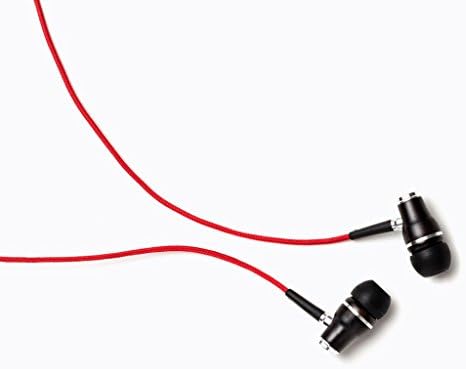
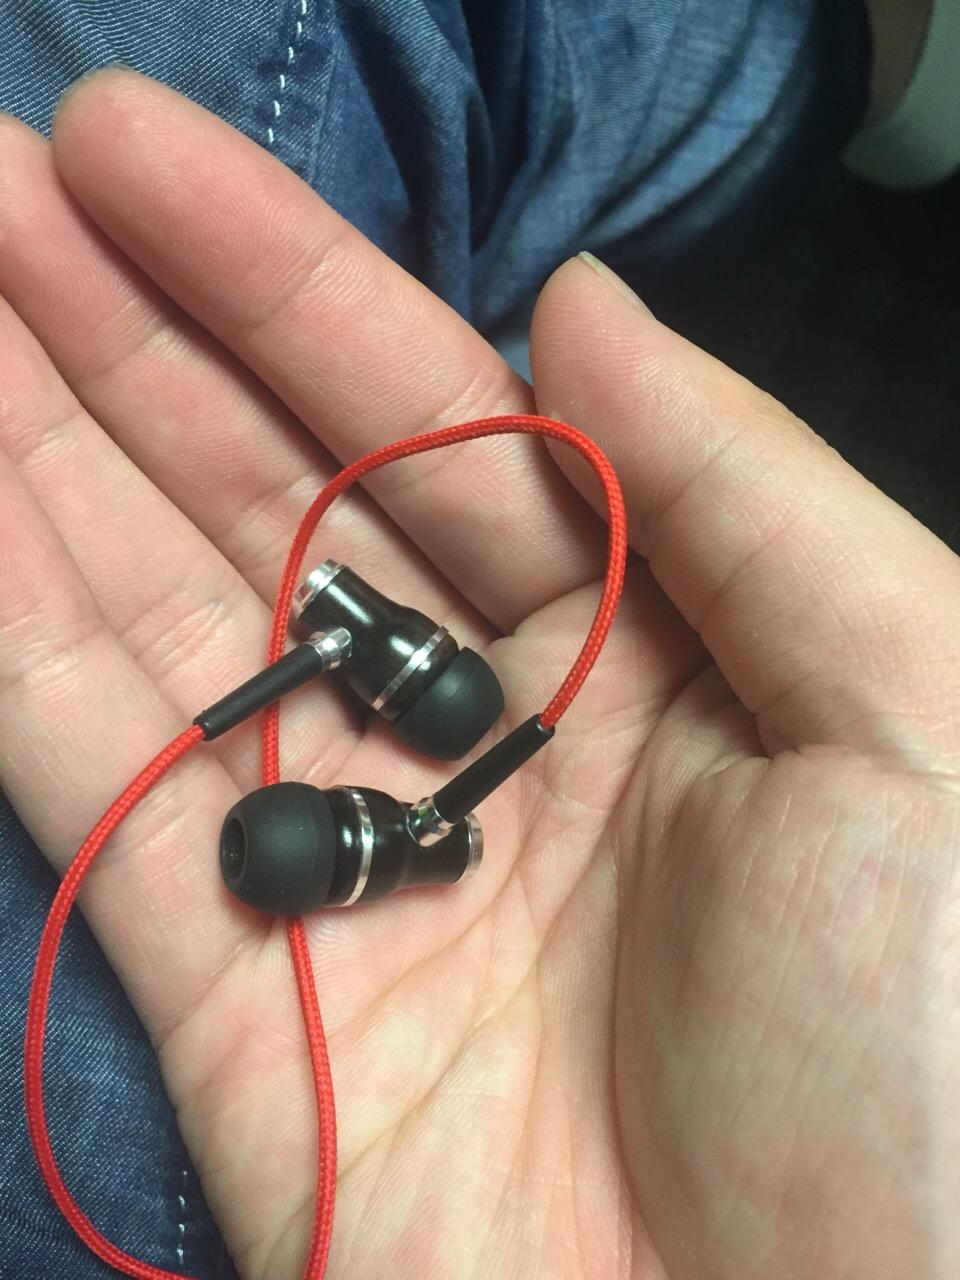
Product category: headphones
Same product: yes